Félix Nakamura

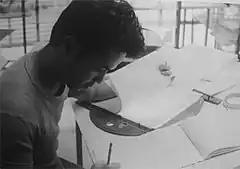
Félix Nakamura

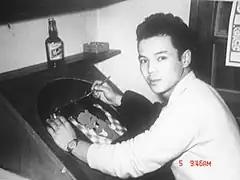
Nakamura at the drawing board

Félix Nakamura (June 30, 1940 Lima, Peru - April 3, 2000, Lima, Peru), was a Peruvian animator.